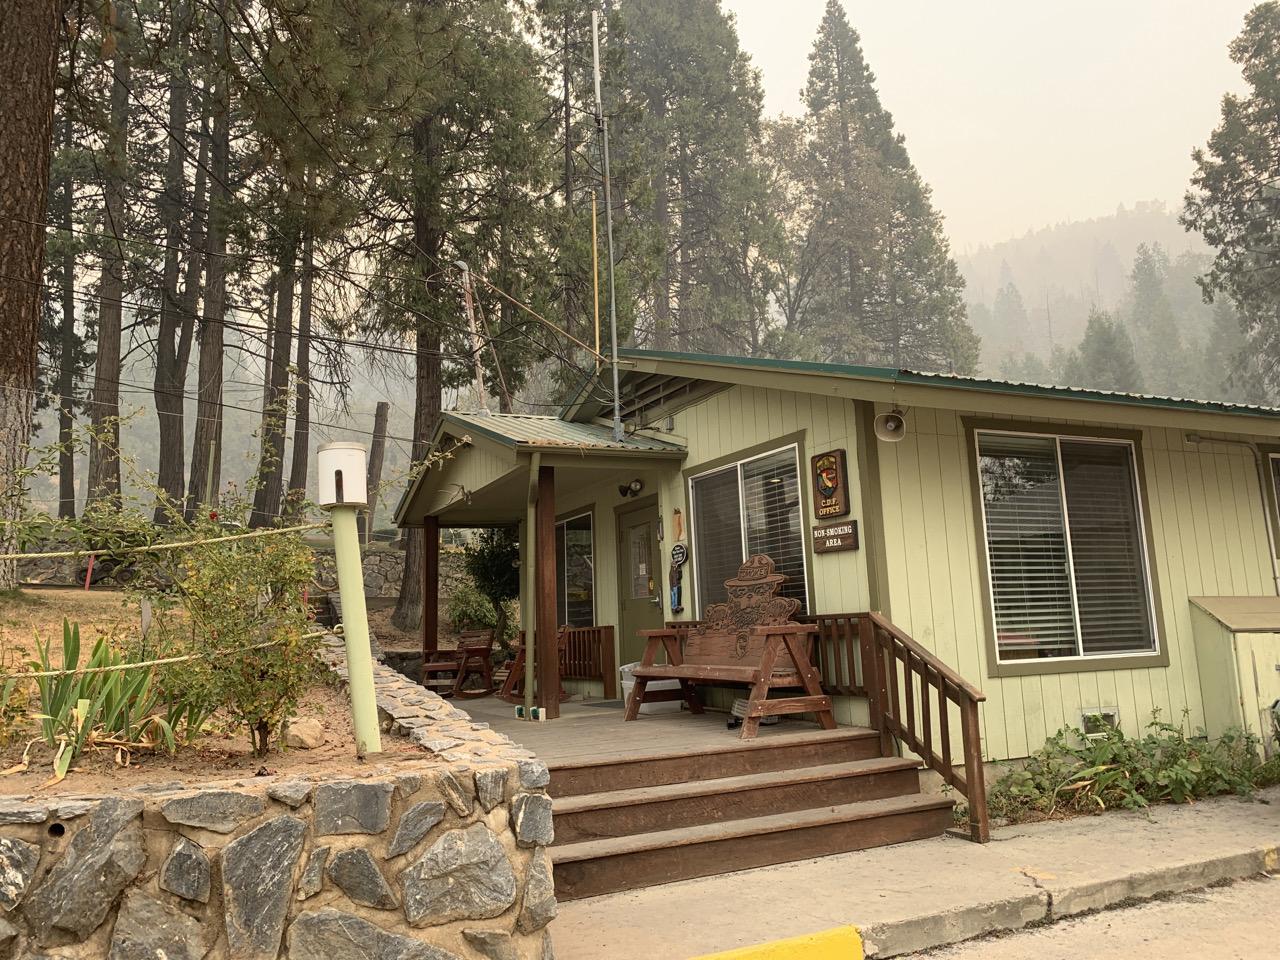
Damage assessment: no_damage